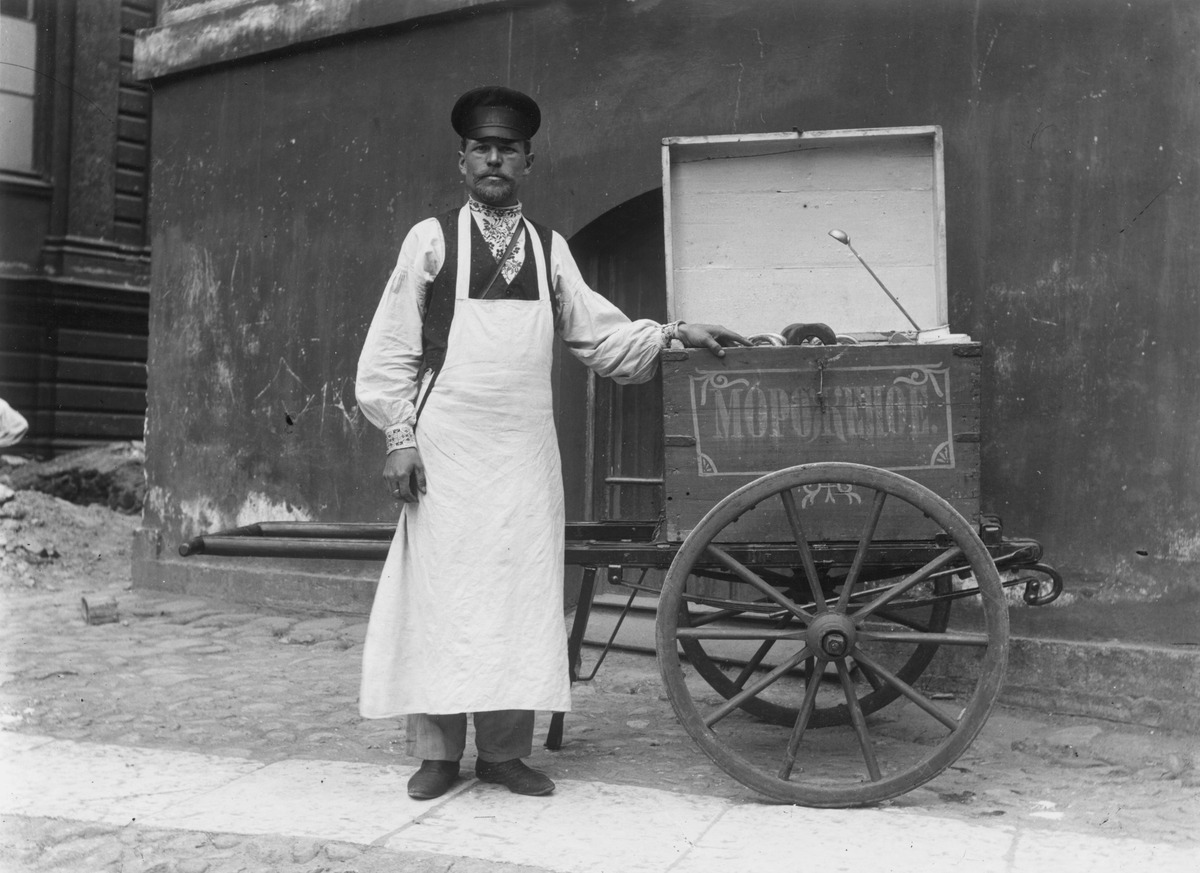
Venäläinen jäätelökauppias Ateneumin edustalla
sisällön kuvaus: Venäläinen jäätelökauppias Ateneumin edustalla mustavalkoinen
Ajankohta: kuvausaika 1898
Paikka: Suomi, Uusimaa, Helsinki, Kluuvi Helsinki
Aiheet: venäläiset, venäläisyys, kauppa, ammatit, kauppiaat, katukauppa, työvaatteet, miehet, maitovalmisteet jäätelö, kuljetusvälineet kärryt